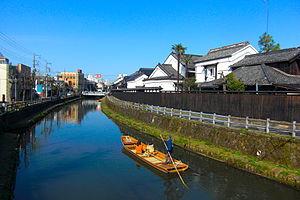
Tochigi est une ville située dans la préfecture de Tochigi, au Japon.